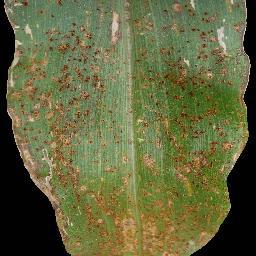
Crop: corn
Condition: (maize)_common_rust